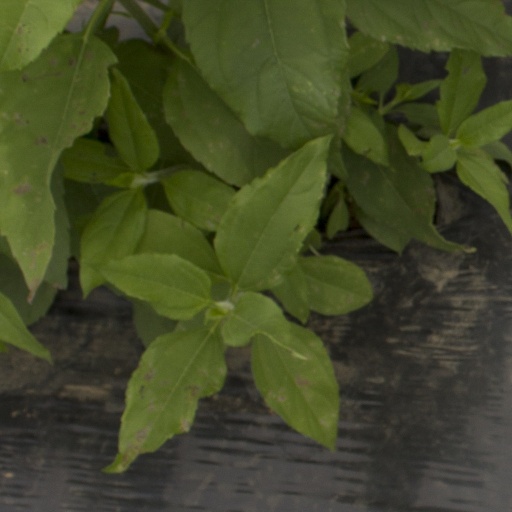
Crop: Jerusalem artichoke